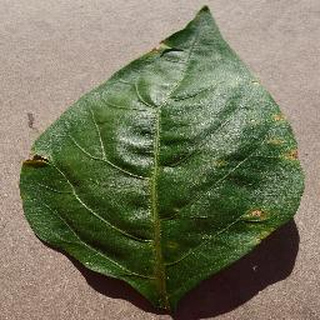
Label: bell_pepper_bacterial_spot